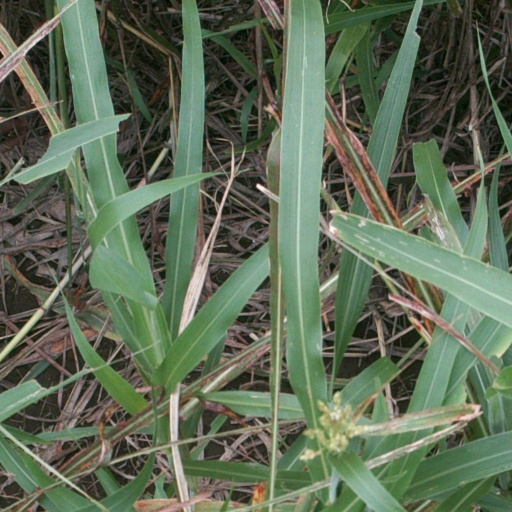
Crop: sorghum